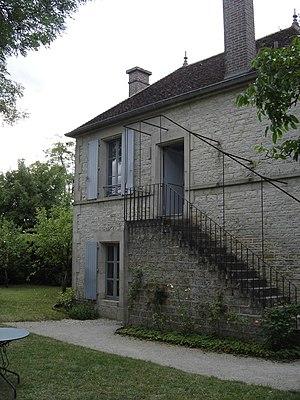
L’atelier Renoir se situe à Essoyes en Champagne-Ardenne dans le département français de l'Aube, où le peintre Auguste Renoir, un des maîtres de l’impressionnisme, séjourna et peignit les mois d'été entre 1888 et 1919.
Essoyes est une commune française, située dans le département de l'Aube en région Grand Est.